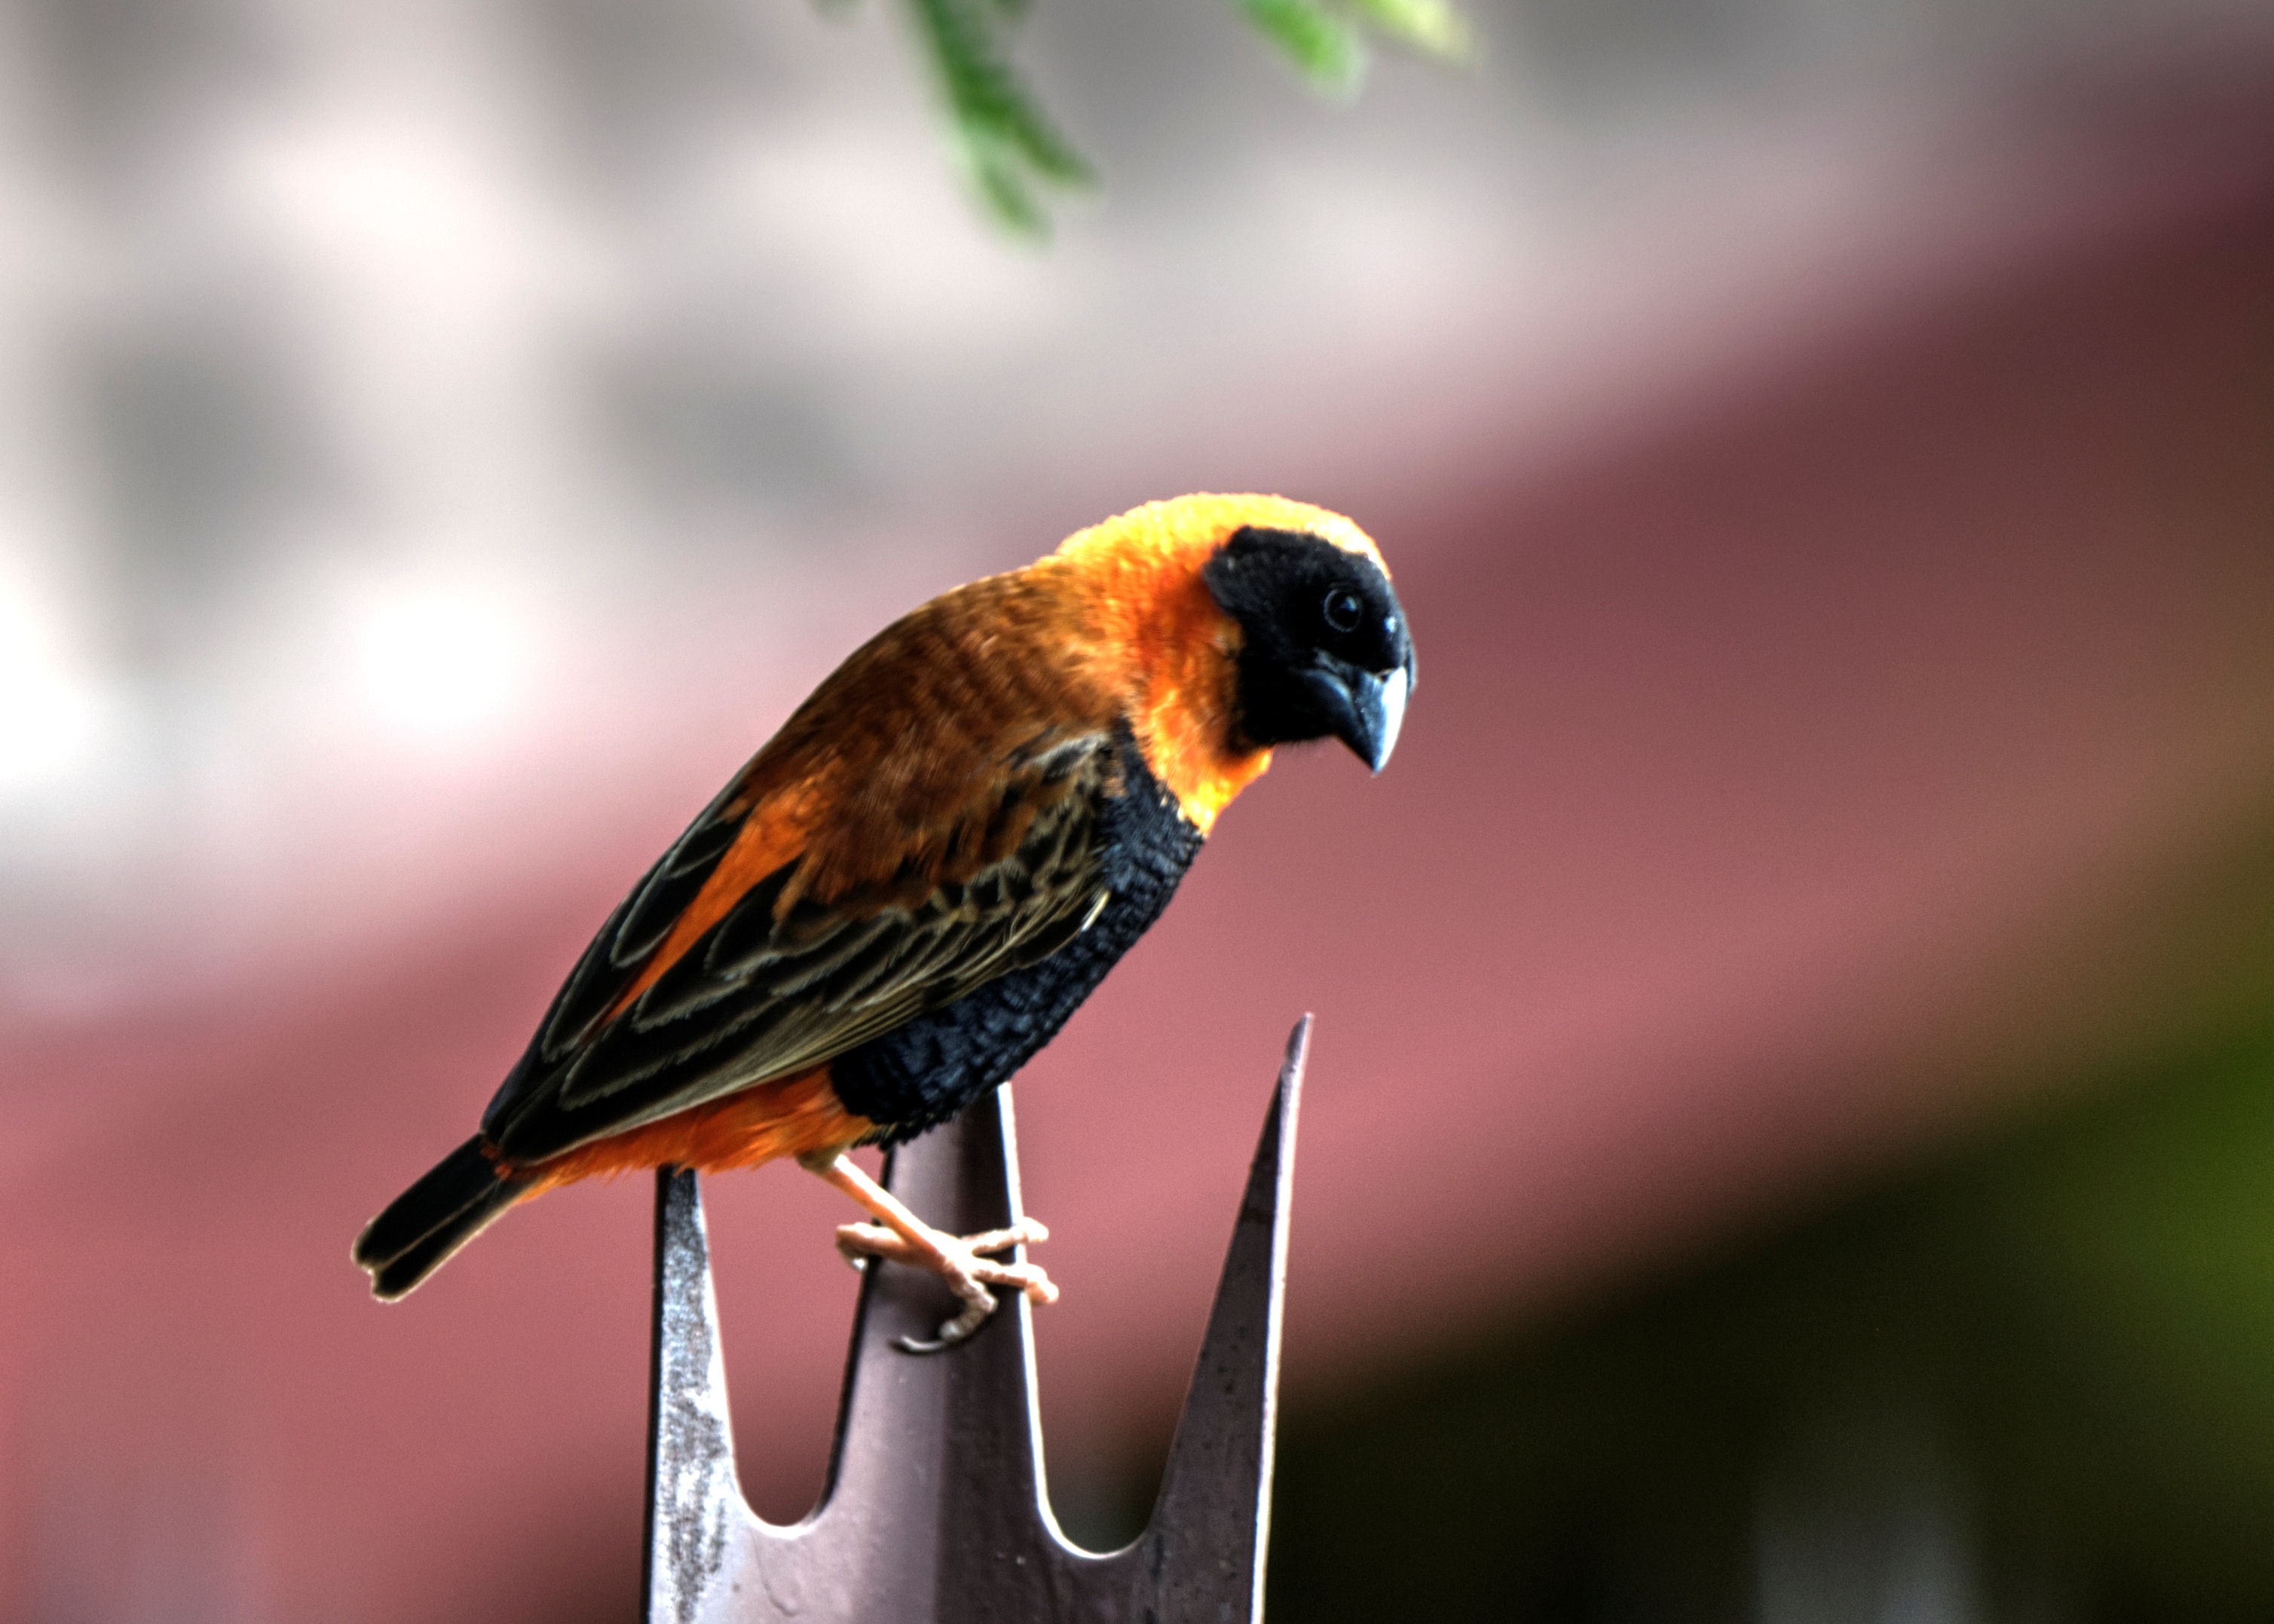
nature, branch, bird, wing, wildlife, beak, garden, fauna, close up, vertebrate, finch, macro photography, old world flycatcher, perching bird